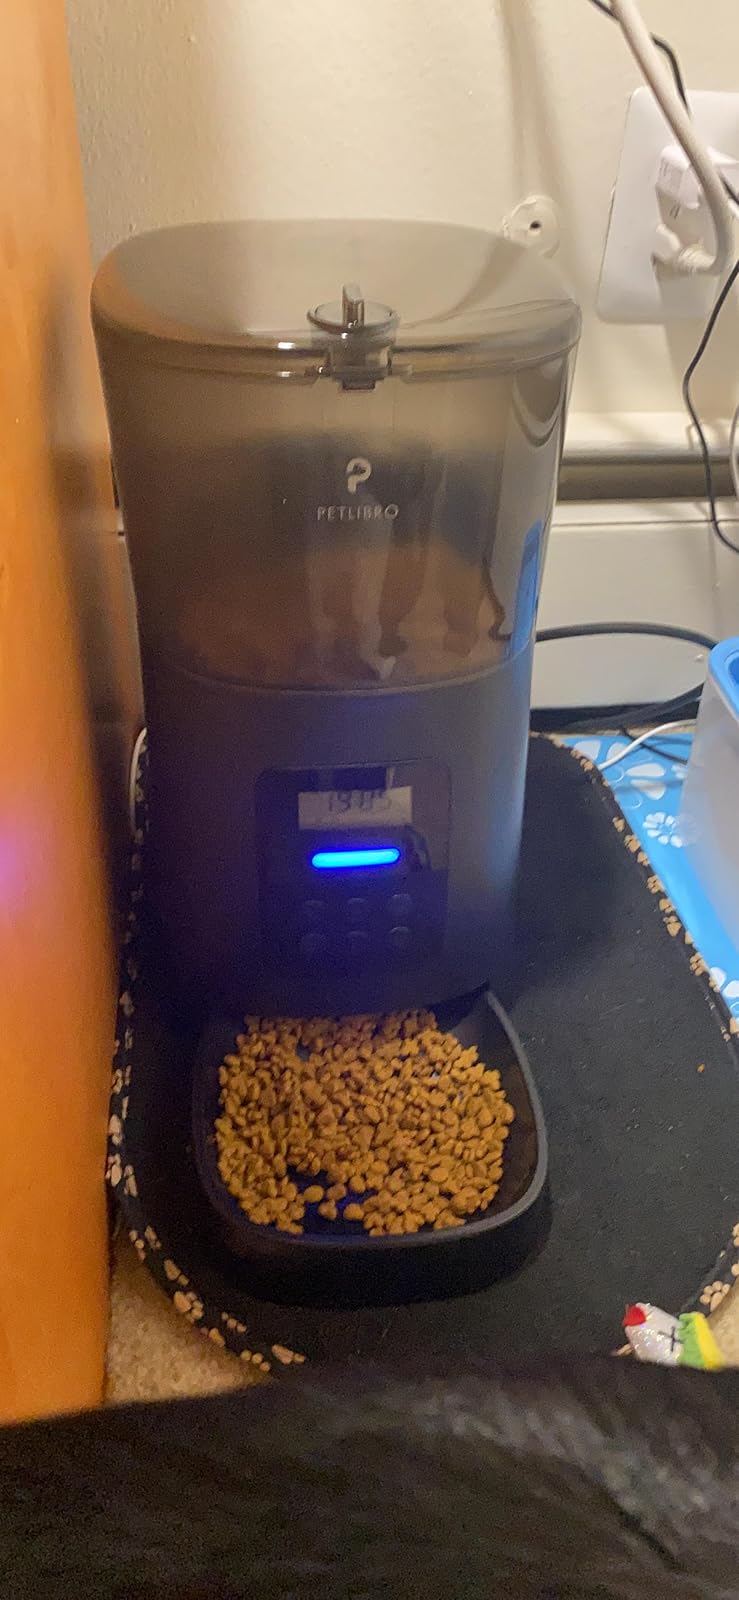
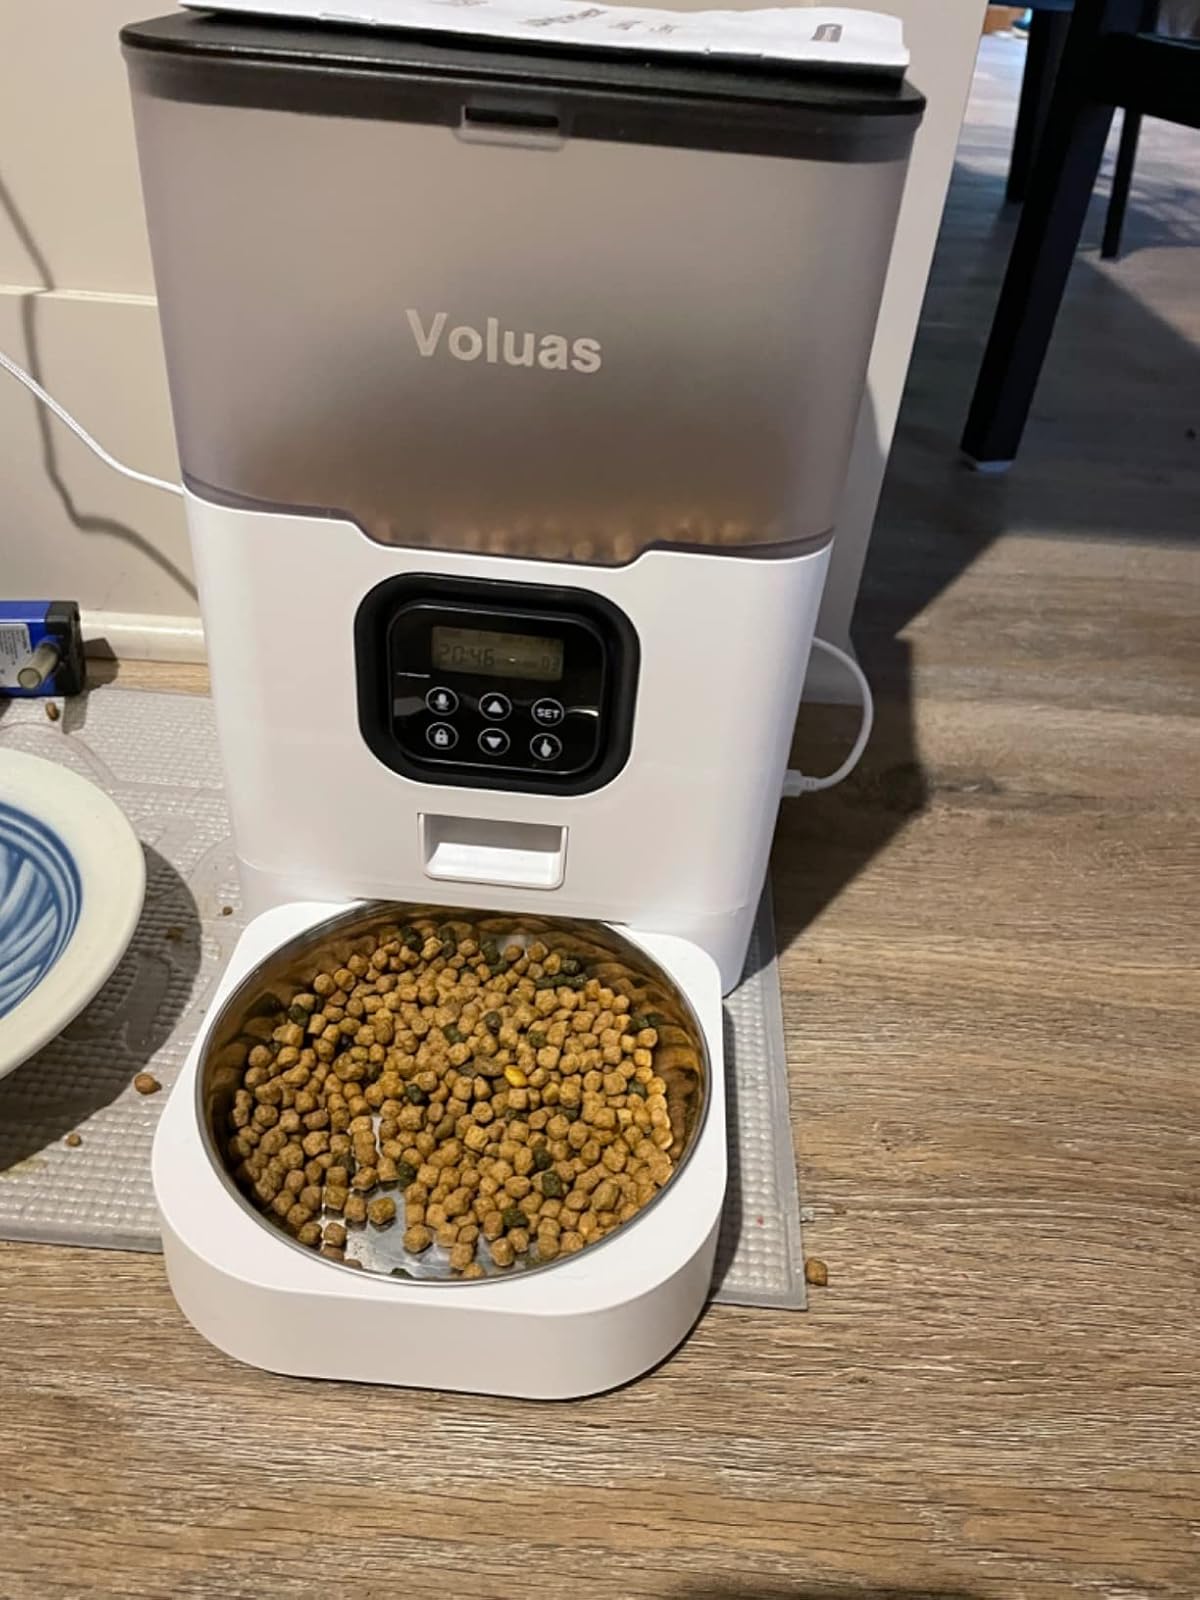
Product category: items_feeder
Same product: no